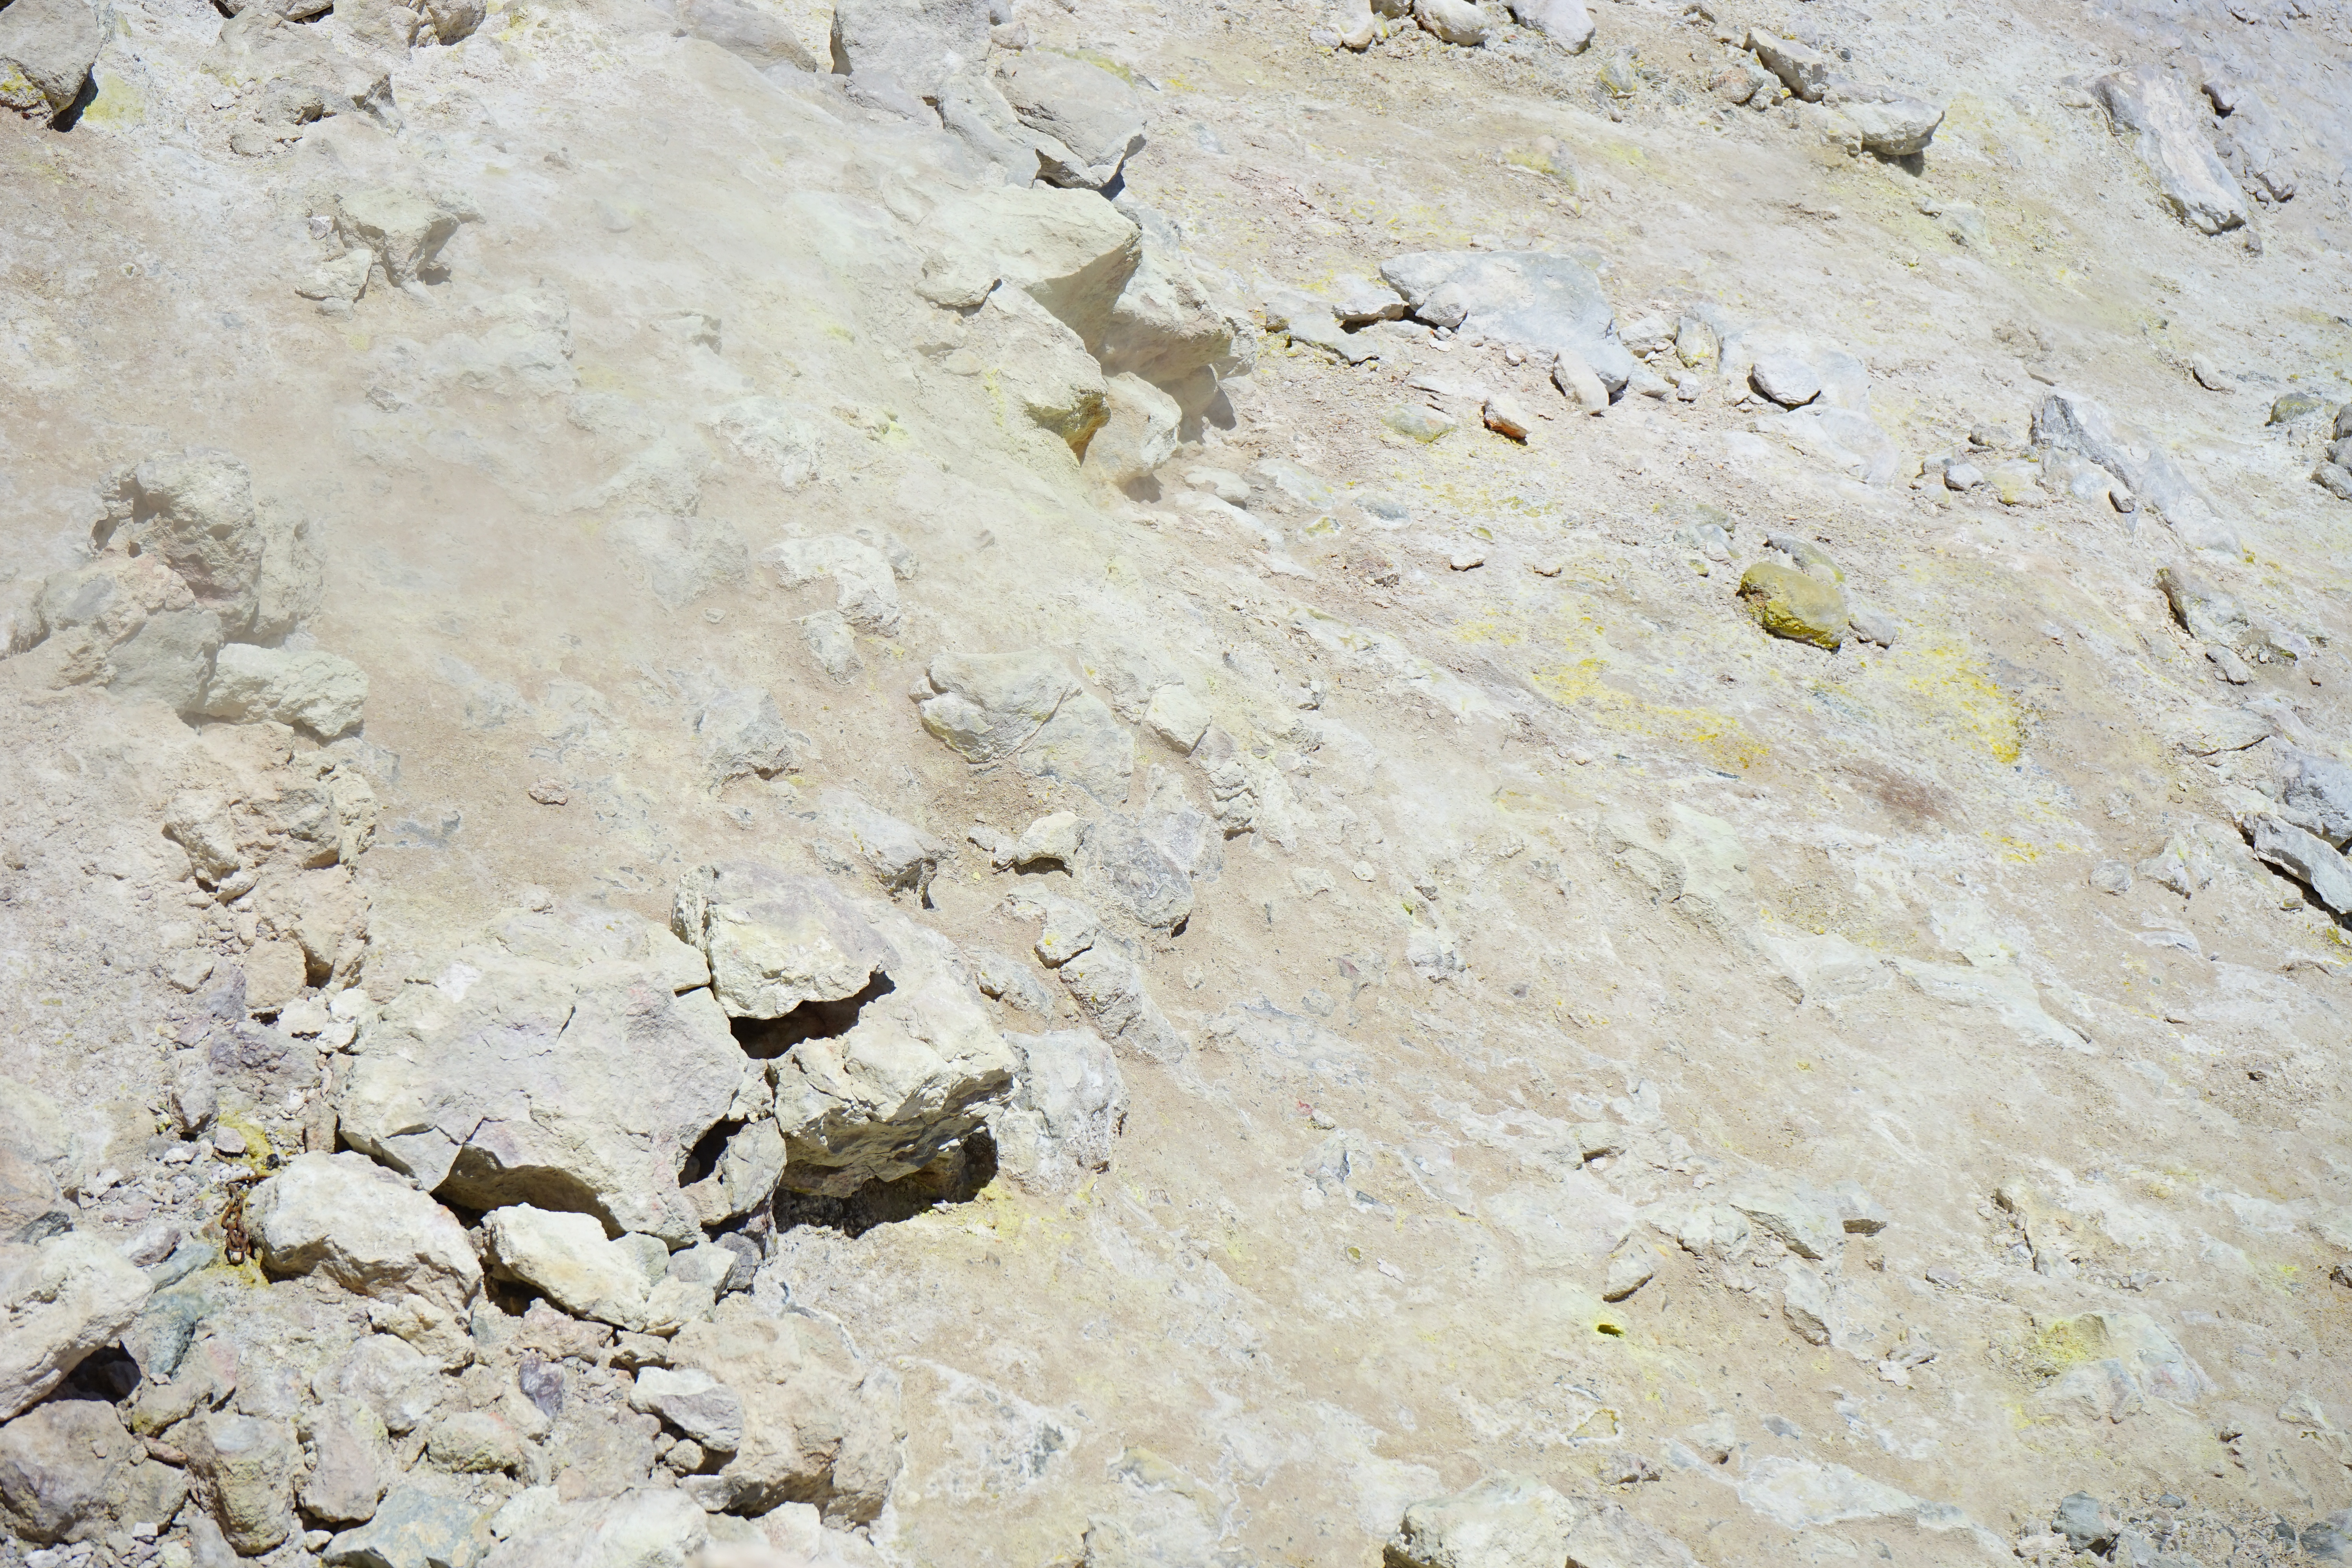
sand, rock, steam, wall, volcano, soil, crater, material, summit, geology, tenerife, lava, volcanic, wadi, bedrock, sulfur, canary islands, teide, flooring, volcanic crater, teide national park, lava field, pico del teide, teyde, sulfur vapor, sulphur field